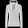
Label: Pullover